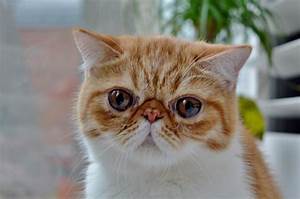
Label: gatto